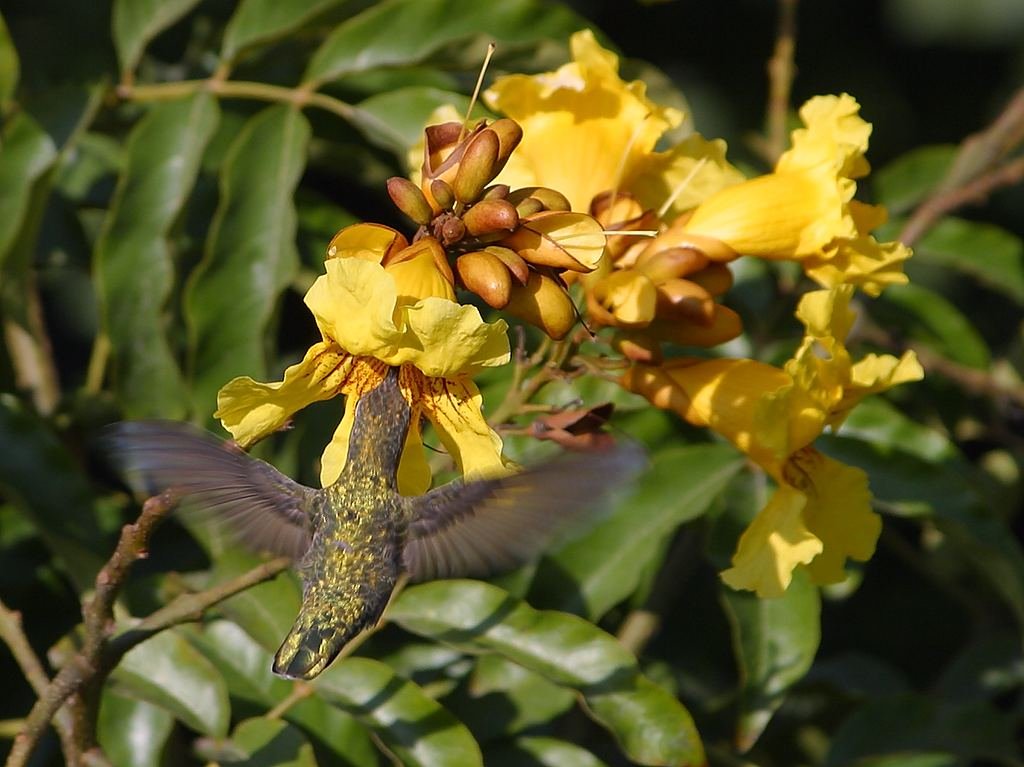
tree, branch, blossom, bird, wing, plant, leaf, flower, fly, produce, insect, hummingbird, drink, botany, float, yellow, flora, fauna, wildflower, shrub, fast, nectar, flutter, macro photography, flowering plant, flower nectar, woody plant, land plant